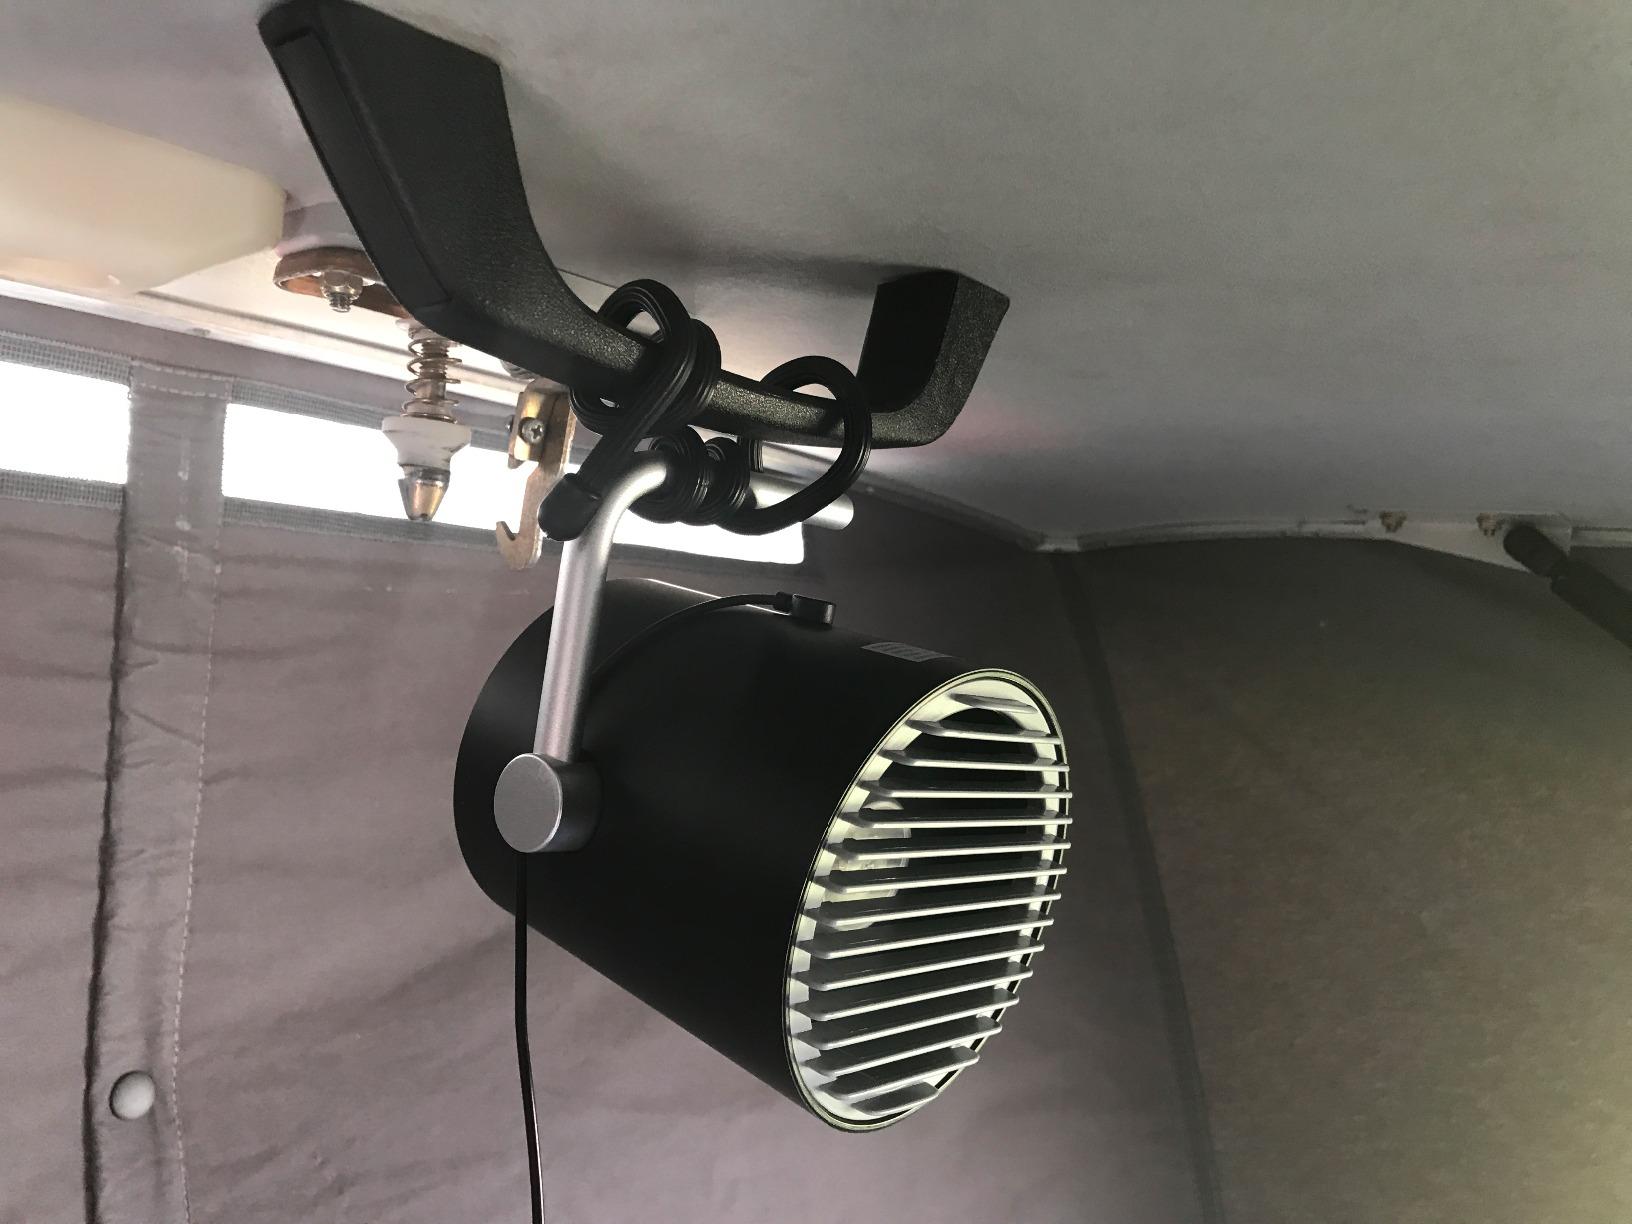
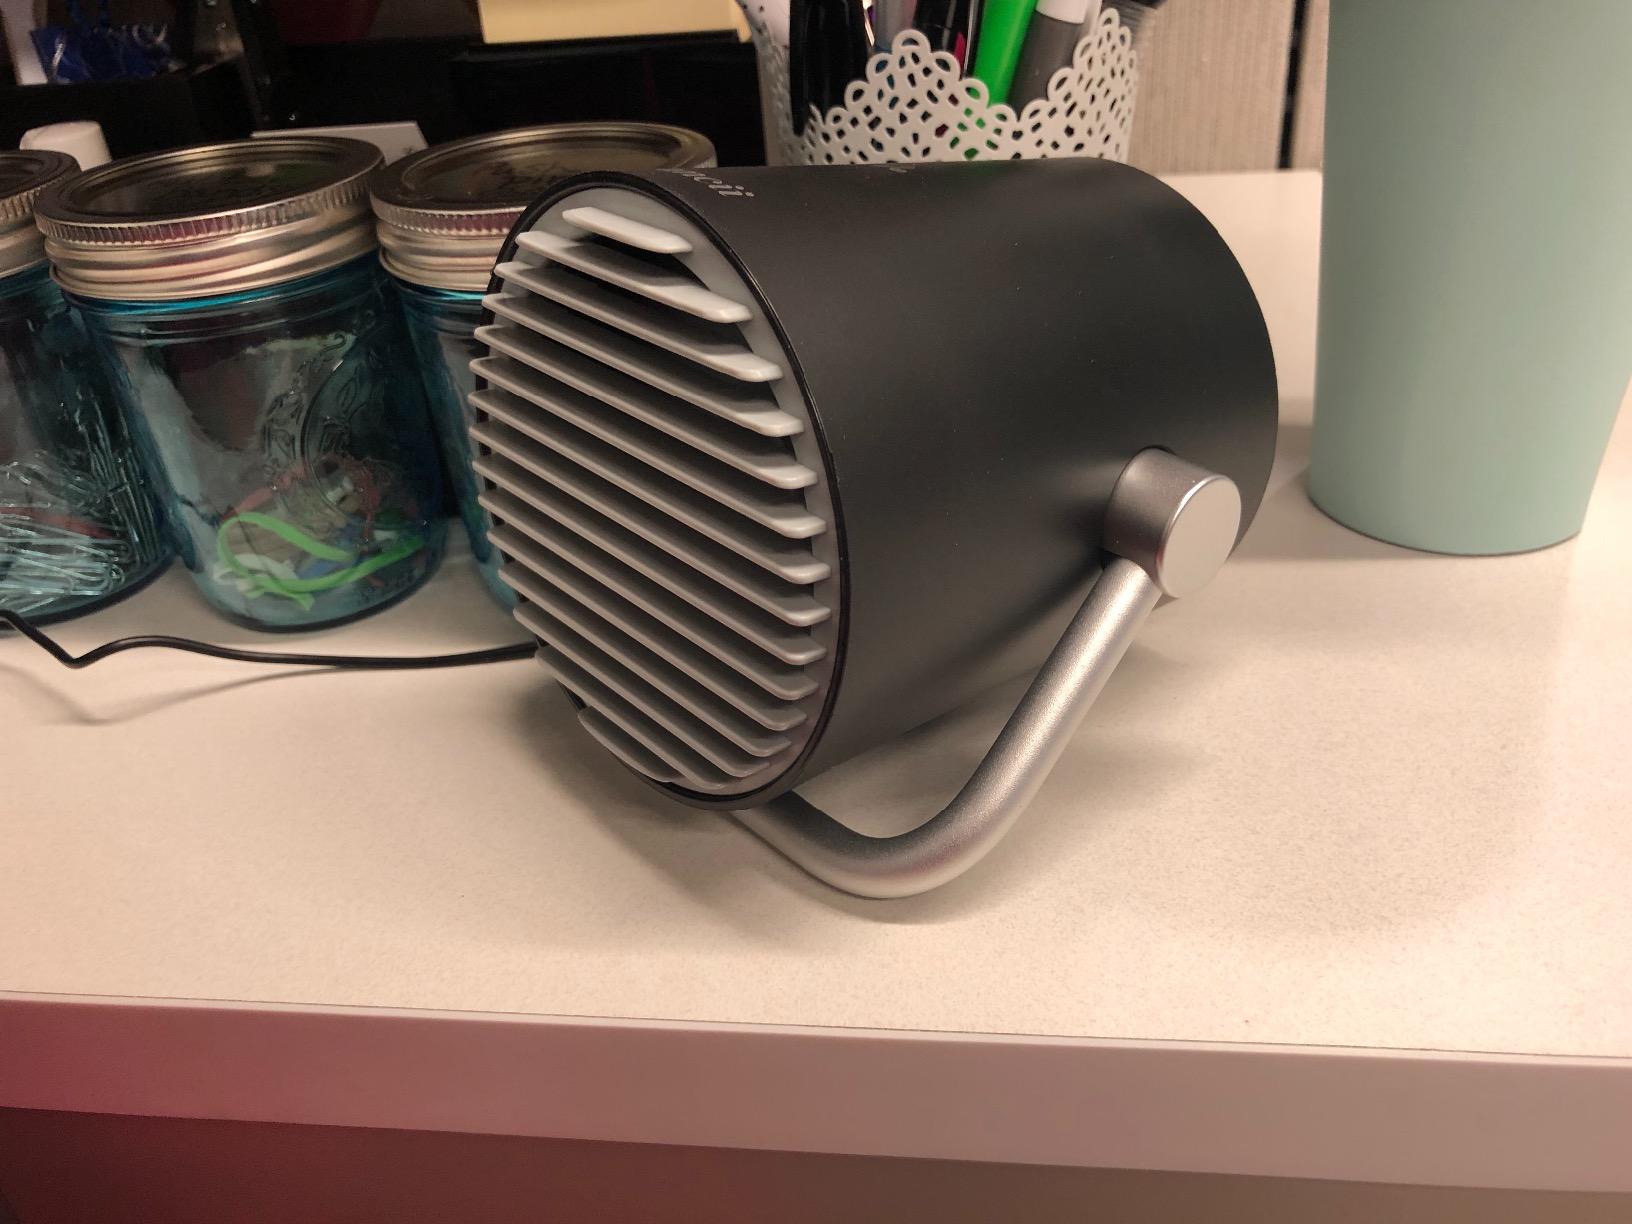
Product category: fan
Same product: yes